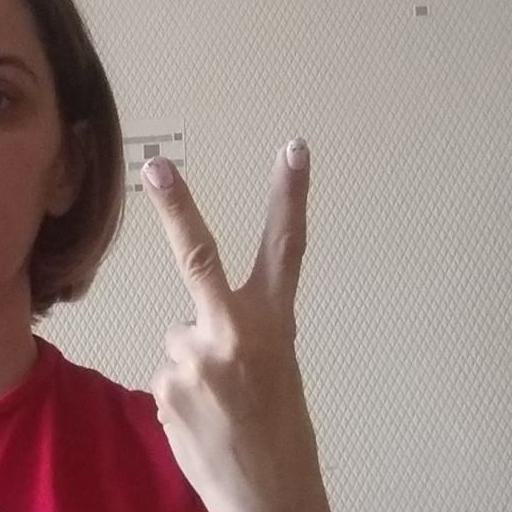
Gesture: peace_inverted